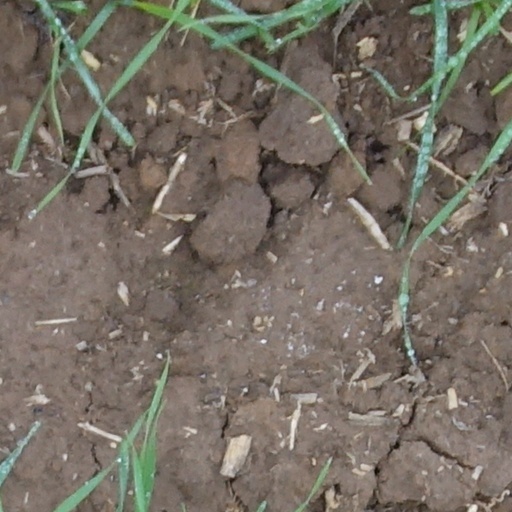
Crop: wheat